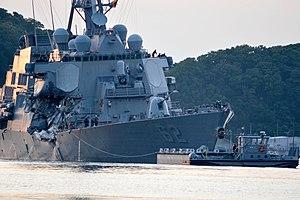
L’USS Fitzgerald (DDG-62) est un destroyer américain de la classe Arleigh Burke, nommé d'après l'officier de marine William Charles Fitzgerald. Il a été construit au chantier naval Bath Iron Works dans le Maine et son port d’attache était la base navale de San Diego.